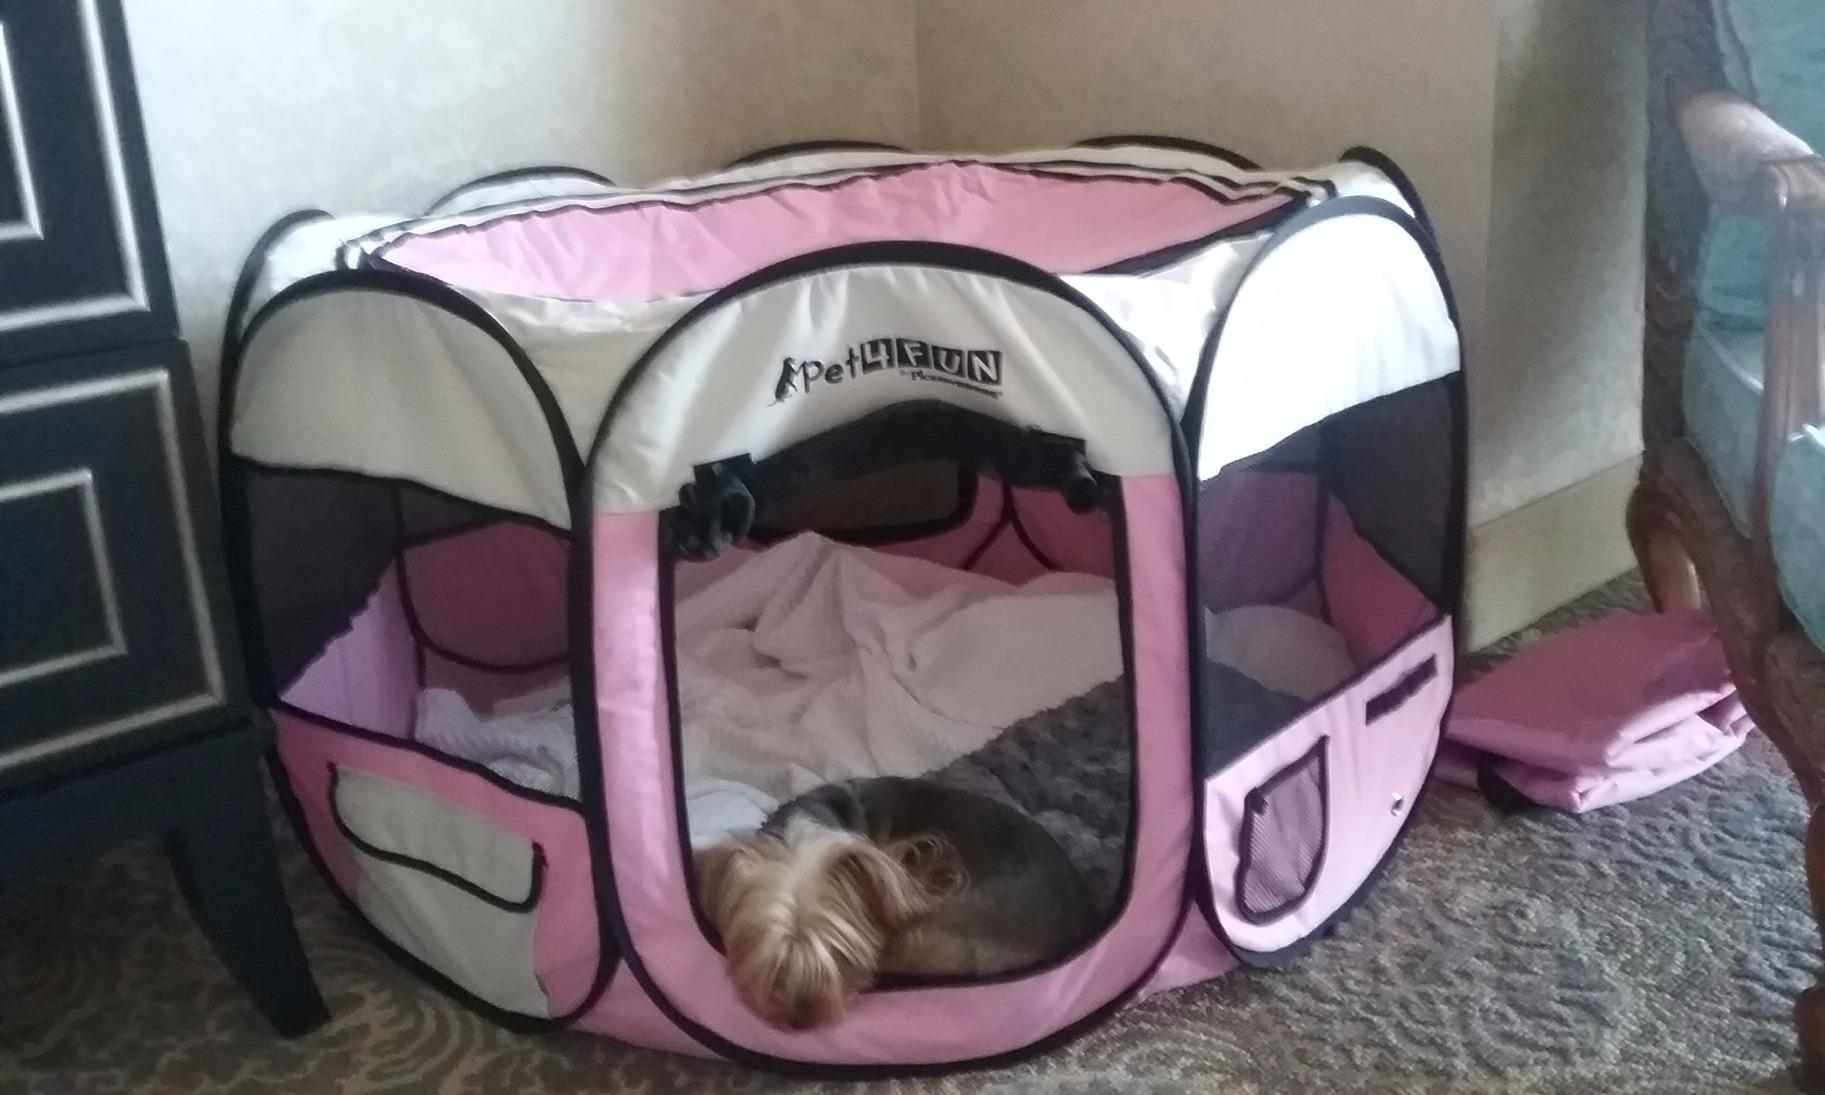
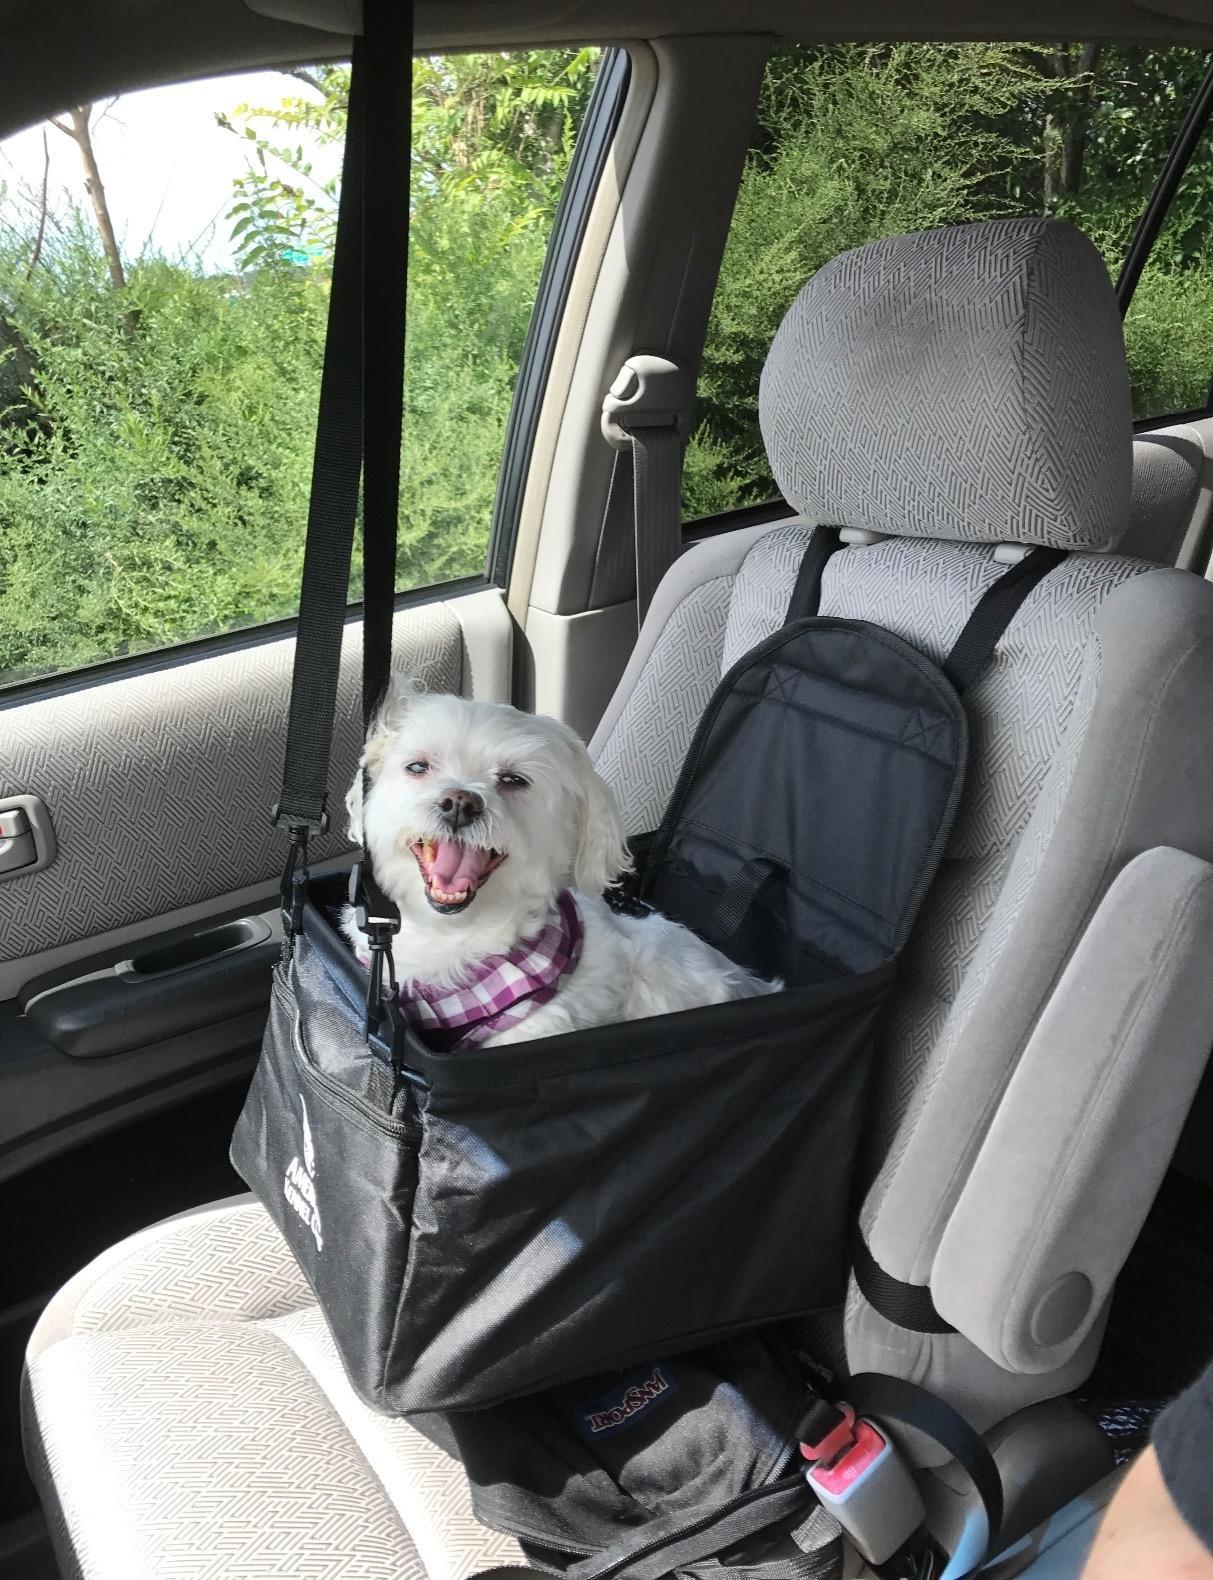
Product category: items_kennel
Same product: no